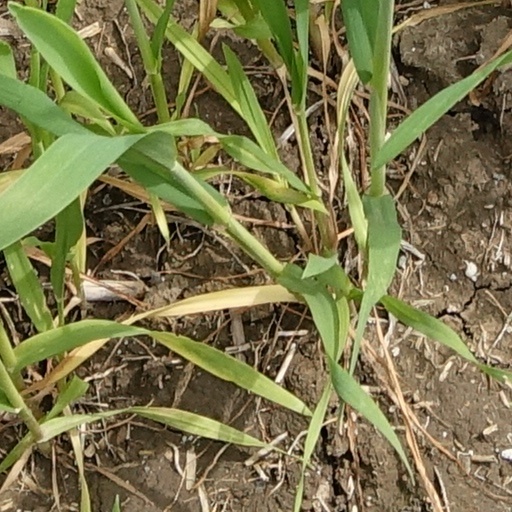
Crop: wheat